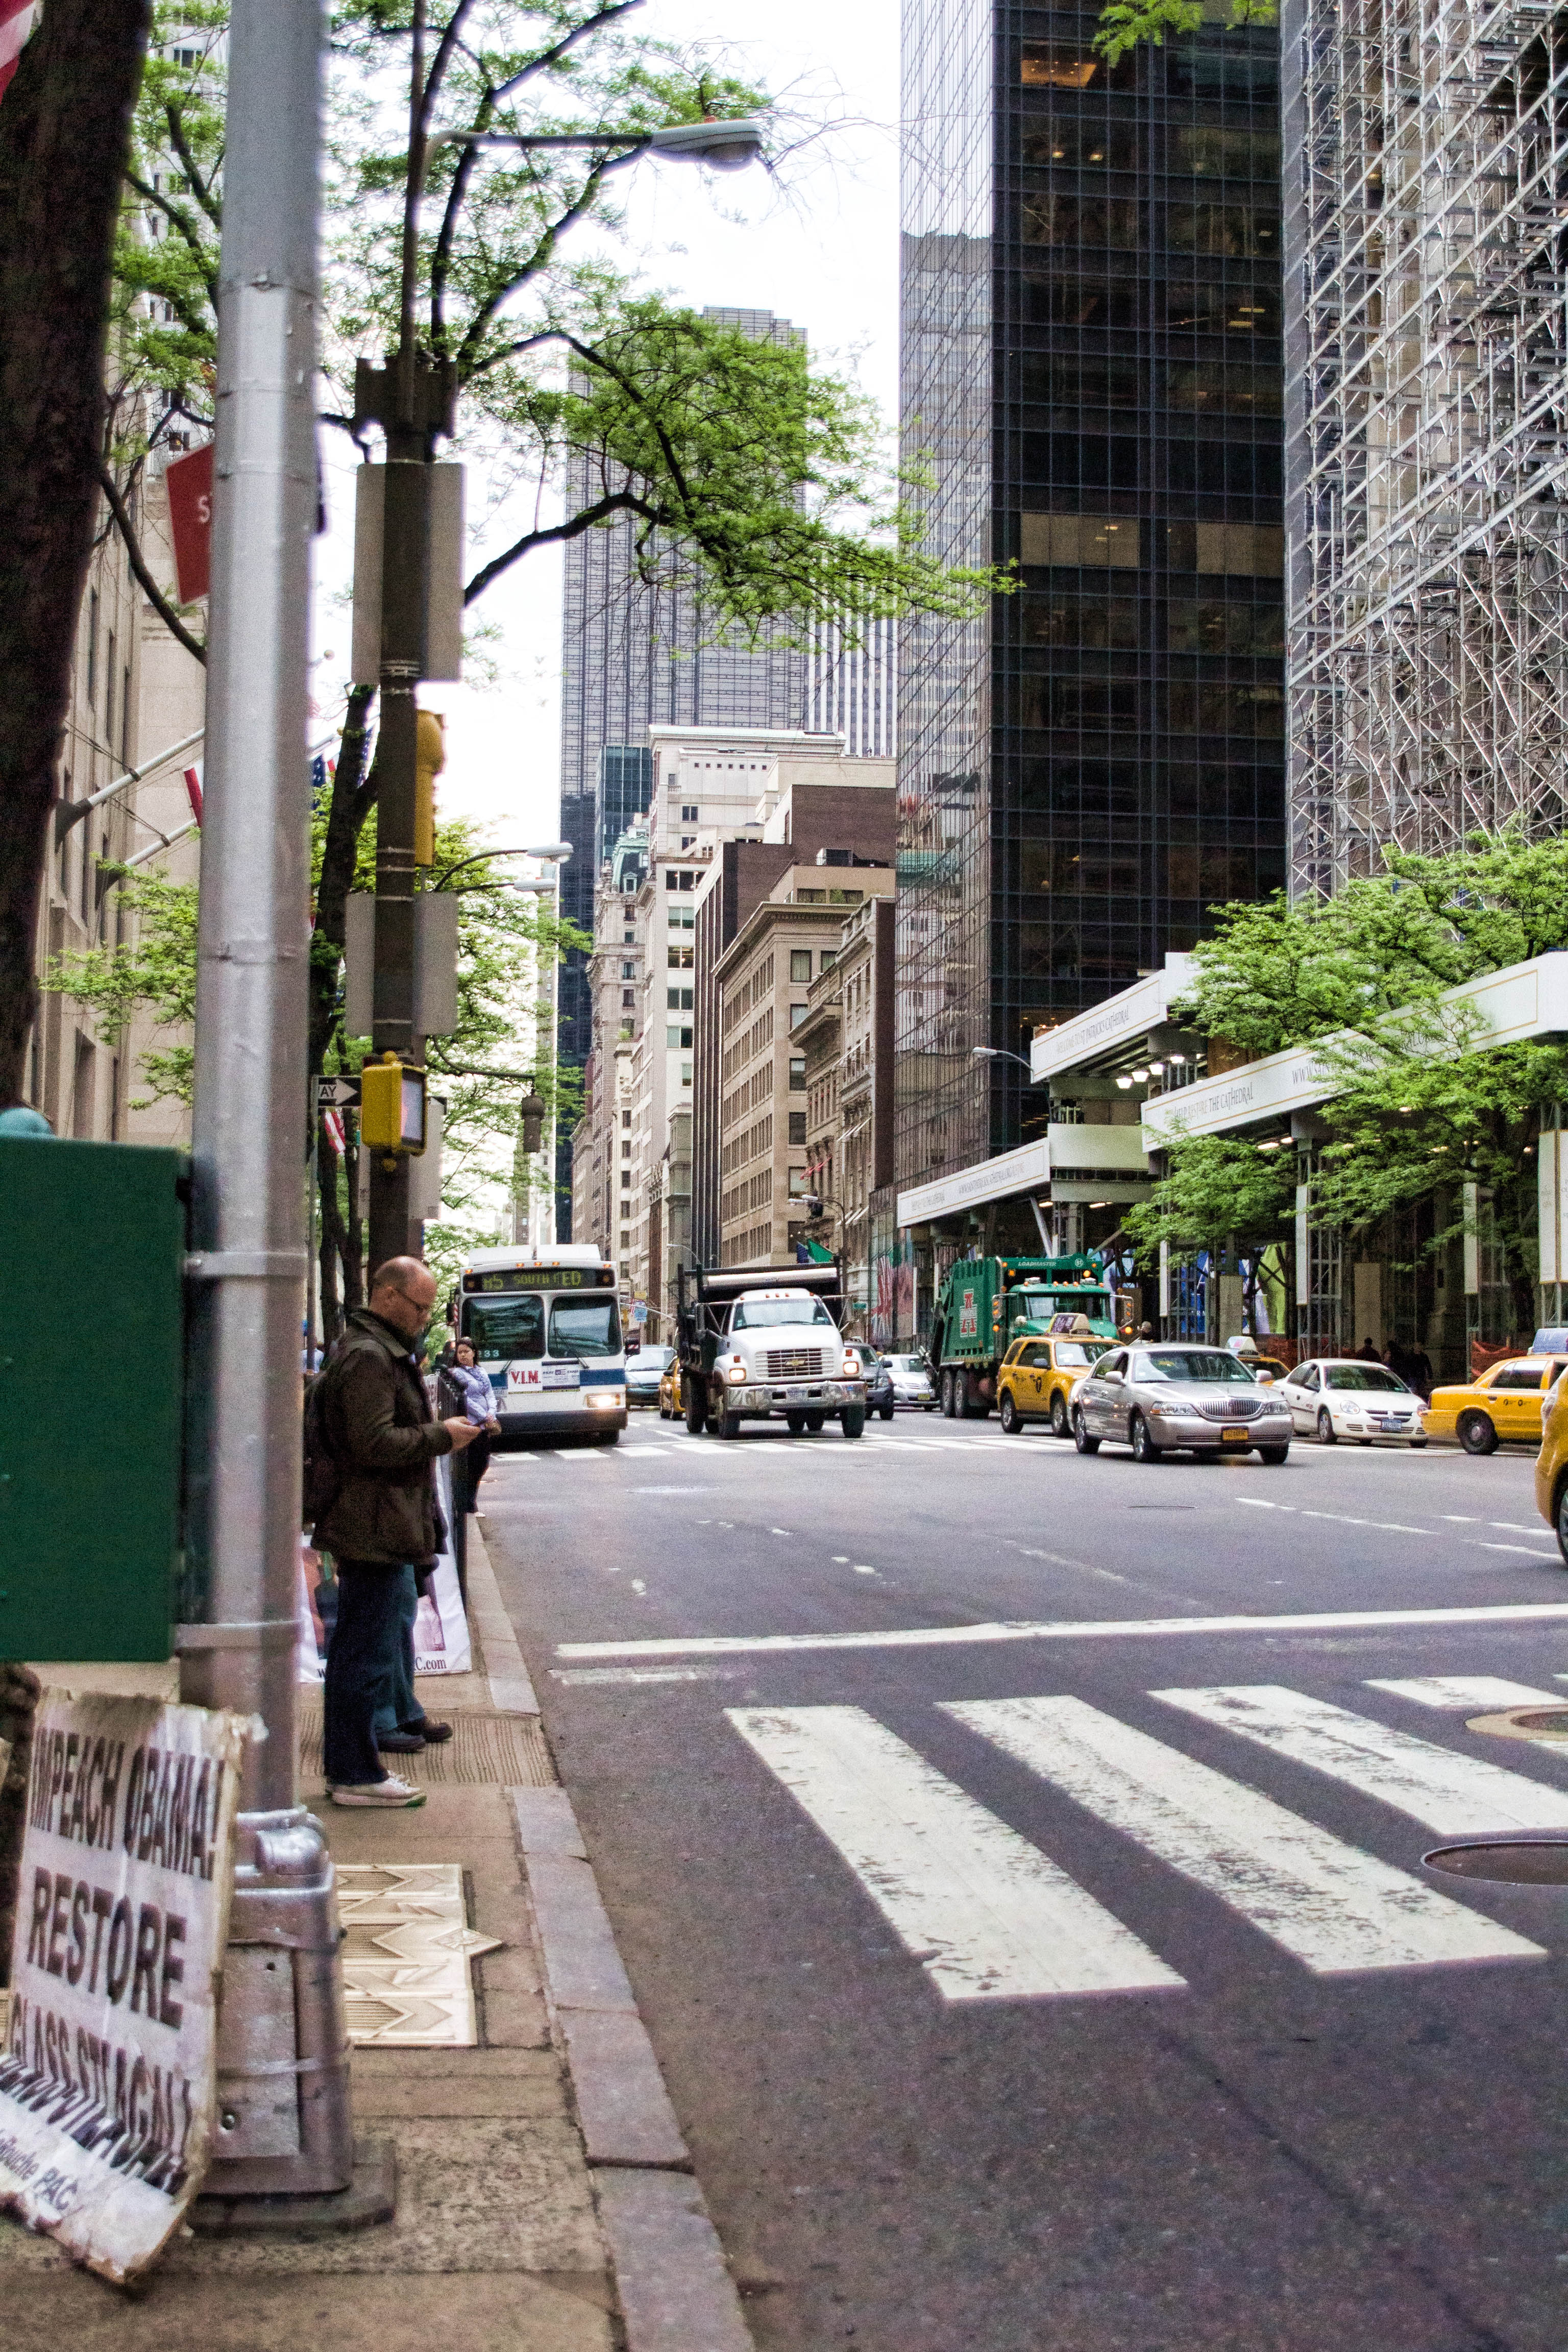
pedestrian, road, street, sidewalk, town, alley, city, manhattan, walkway, cityscape, downtown, transport, lane, public transport, streetphotography, newyork, infrastructure, town square, neighbourhood, pedestrian crossing, urban area, residential area, human settlement